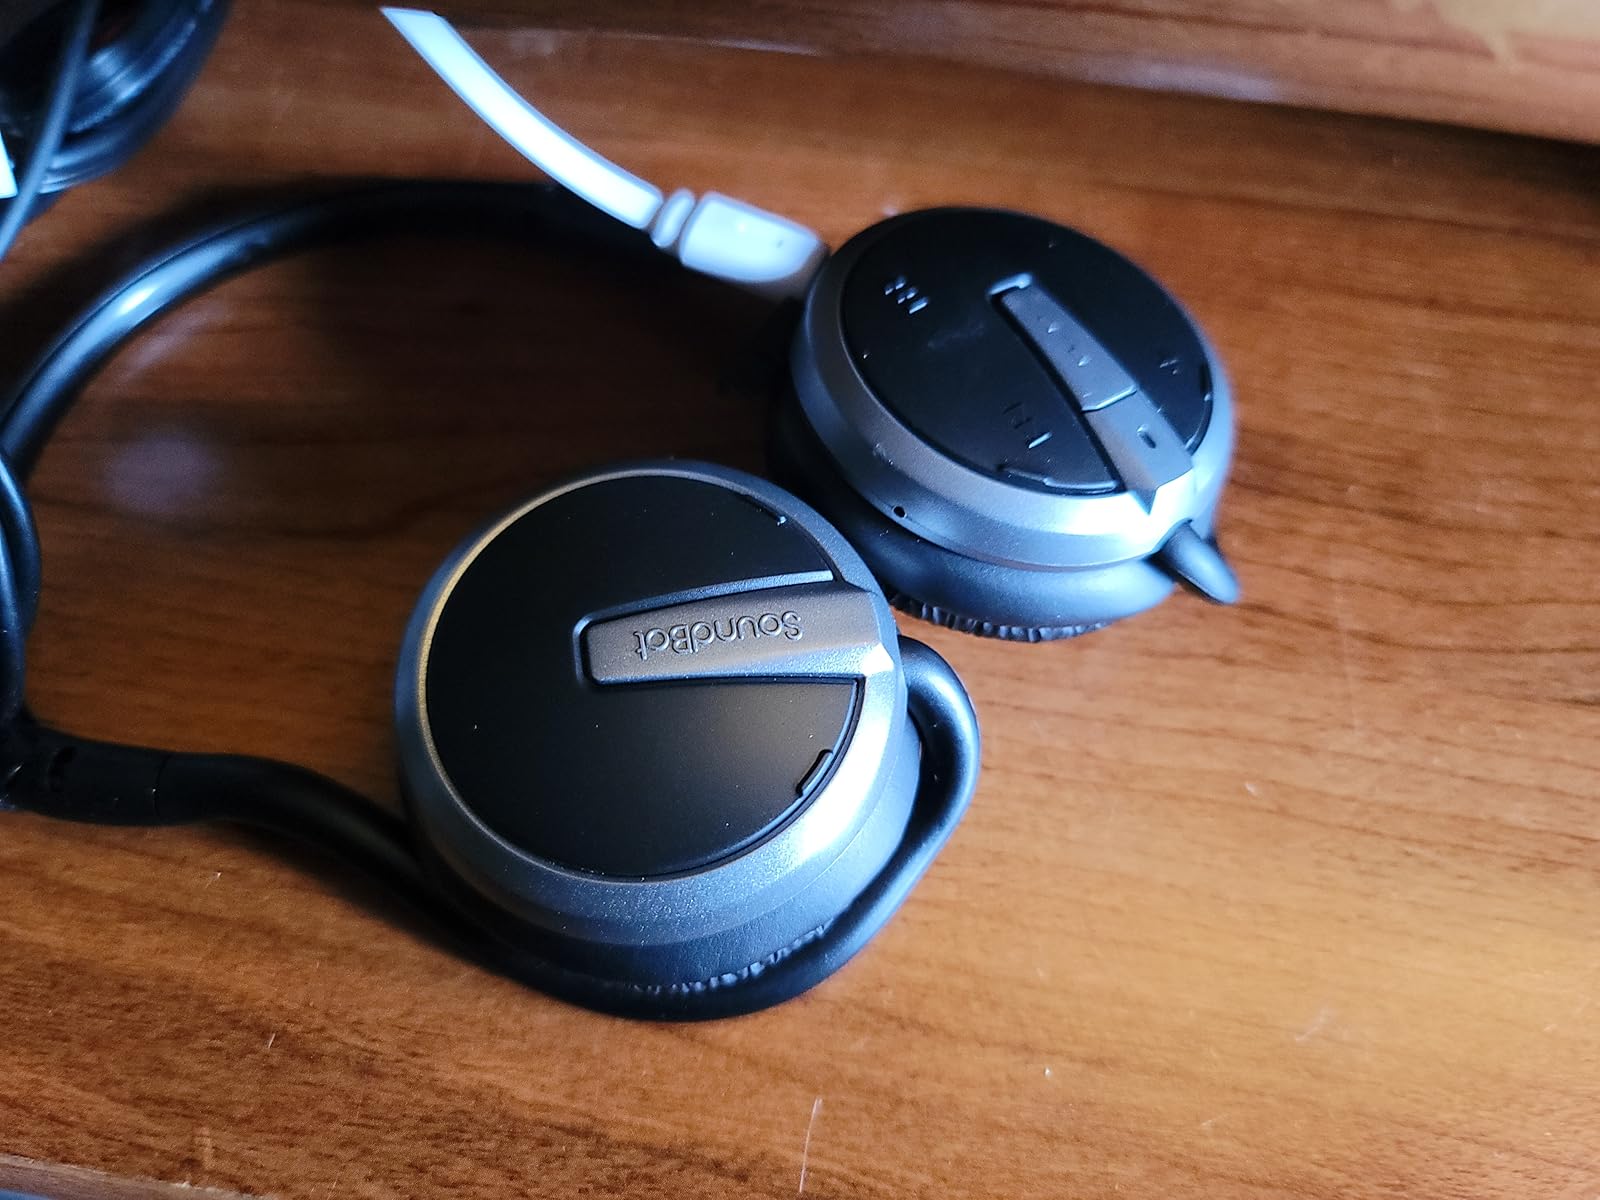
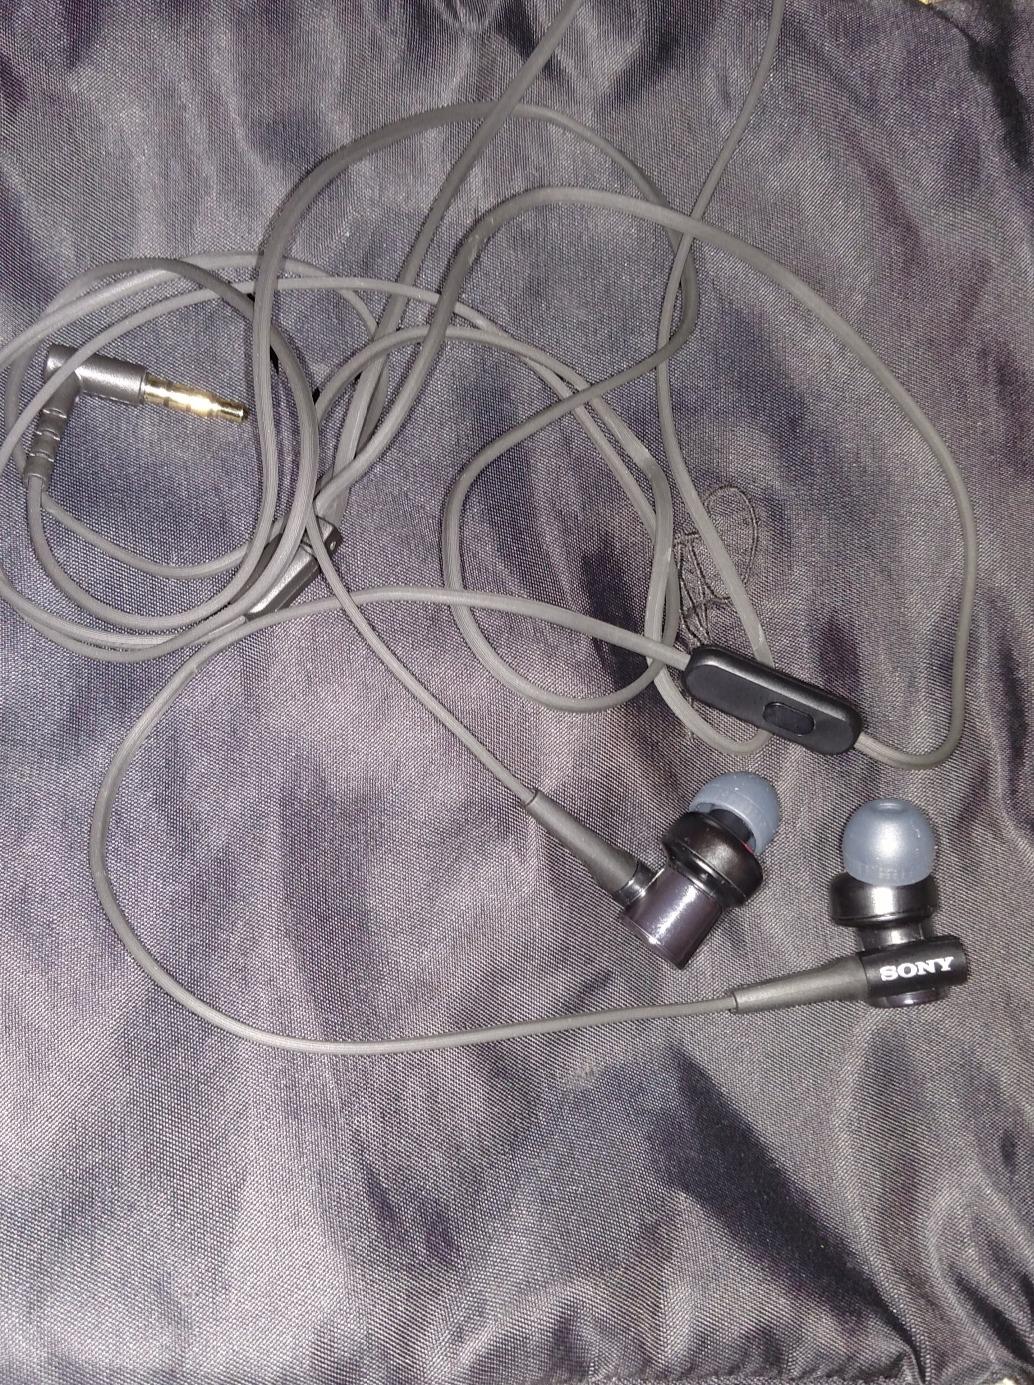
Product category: headphones
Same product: no